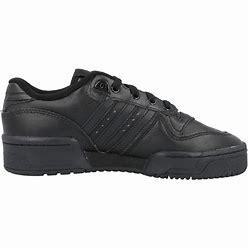
Brand: adidas
Model: originals Adidas Originals Rivalry